Bruhat Bengaluru Mahanagara Palike

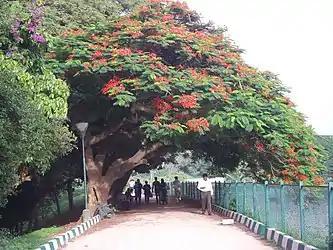
A Gulmohar tree in Lalbagh Garden, Bangalore. Widely planted in the 1980s these trees are no longer used in the BBMP's tree planting schemes.

The BBMP's responsibilities include planting and maintaining street trees. The BBMP has embarked upon numerous tree planting schemes over many decades and with varying levels of success. The most notable period of planting is held to be the period of 1982 and 1987 when Chief Minister R Gundu Rao appointed forest officer S G Neginahal to green the streets of Bangalore with more than 15 lakh trees. His systematic plantation program involved the establishment of new nurseries, the installation of tree guards, a five-year monitoring program and the replacement of any failed plantings. The reported success rate was 97% and most of the mature trees along Bangalore's major avenues date to this era.